Henry Townsend House

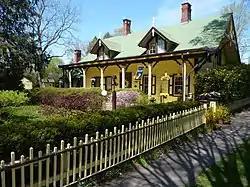

Henry Townsend House is a historic home located at Huntington in Suffolk County, New York. It is a -story, five-bay, center-entrance clapboard-and-shingle dwelling built about 1830. It has a two-bay, 1-story side wing. Also on the property is a privy, smokehouse, well, shed, and garage.